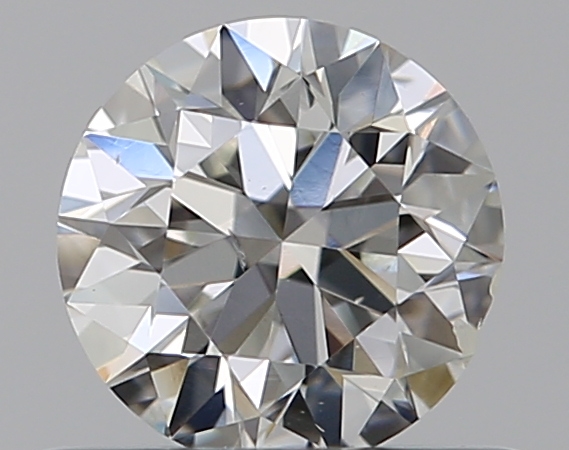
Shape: round
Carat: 0.5
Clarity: SI2
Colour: H
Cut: VG
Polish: EX
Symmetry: GD
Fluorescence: N
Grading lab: GIA
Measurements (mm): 4.99 x 5.06 x 3.17